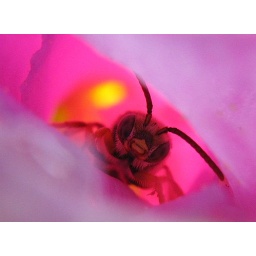
green bee in a partially closed rose of sharon